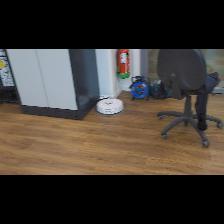
Label: NonHuman